Piping shrike

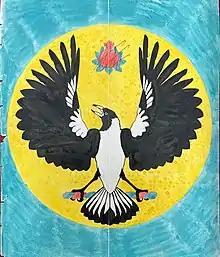
Original painting accepted in 1901 and used for the design of the Seal, Badge and Flag of South Australia

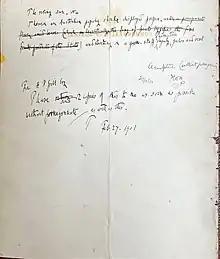
Back of the original painting with notes made by the Governor and the Premier of South Australia, in which The Governor describes the bird as an Australian piping shrike.

The original reports state that the Piping Shrike is the Australian Magpie, and government sources specify the subspecies as the White-backed Magpie ("Gymnorhina tibicen leuconota"). The range of the subspecies (Gymnorhina tibicen telonocua) of the Australian Magpie is almost entirely confined to South Australia. The common name for Gymnorhina tibicen leuconota is the White-backed Magpie. The name Piping Shrike is rarely found in current bird books, but it remains as an occasionally used local name for the bird because of the continuous history of the name as the bird on the state flag of South Australia.